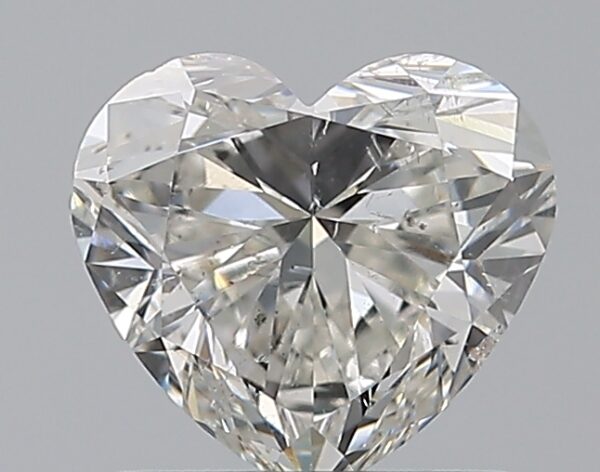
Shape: heart
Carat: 0.9
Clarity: SI2
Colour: H
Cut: EX
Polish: EX
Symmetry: VG
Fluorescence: N
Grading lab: GIA
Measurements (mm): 5.95 x 6.57 x 3.82